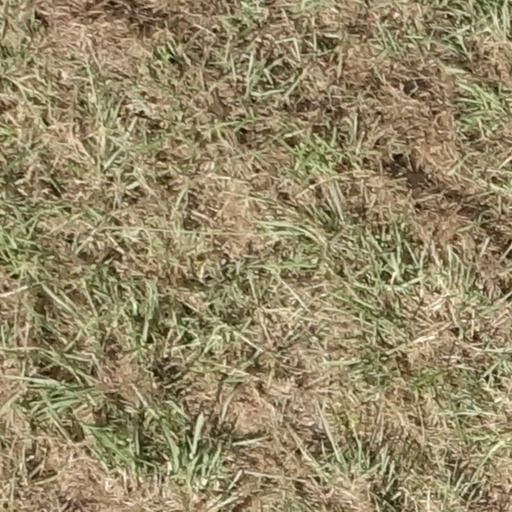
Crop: sorghum